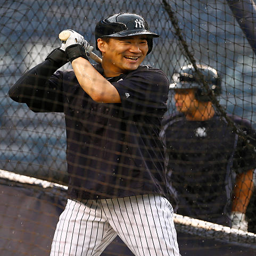
# takes batting practice before a baseball game against sports team in the borough .